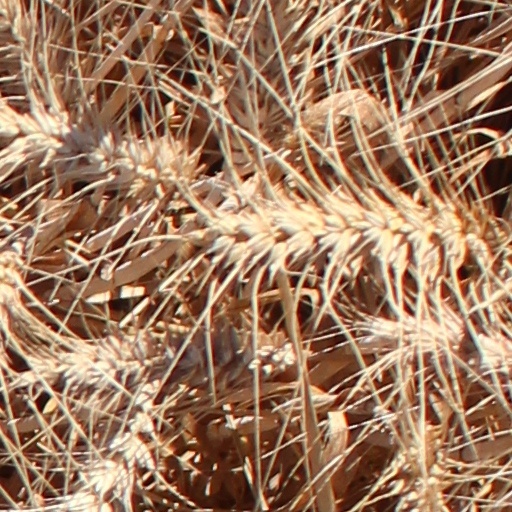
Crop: wheat